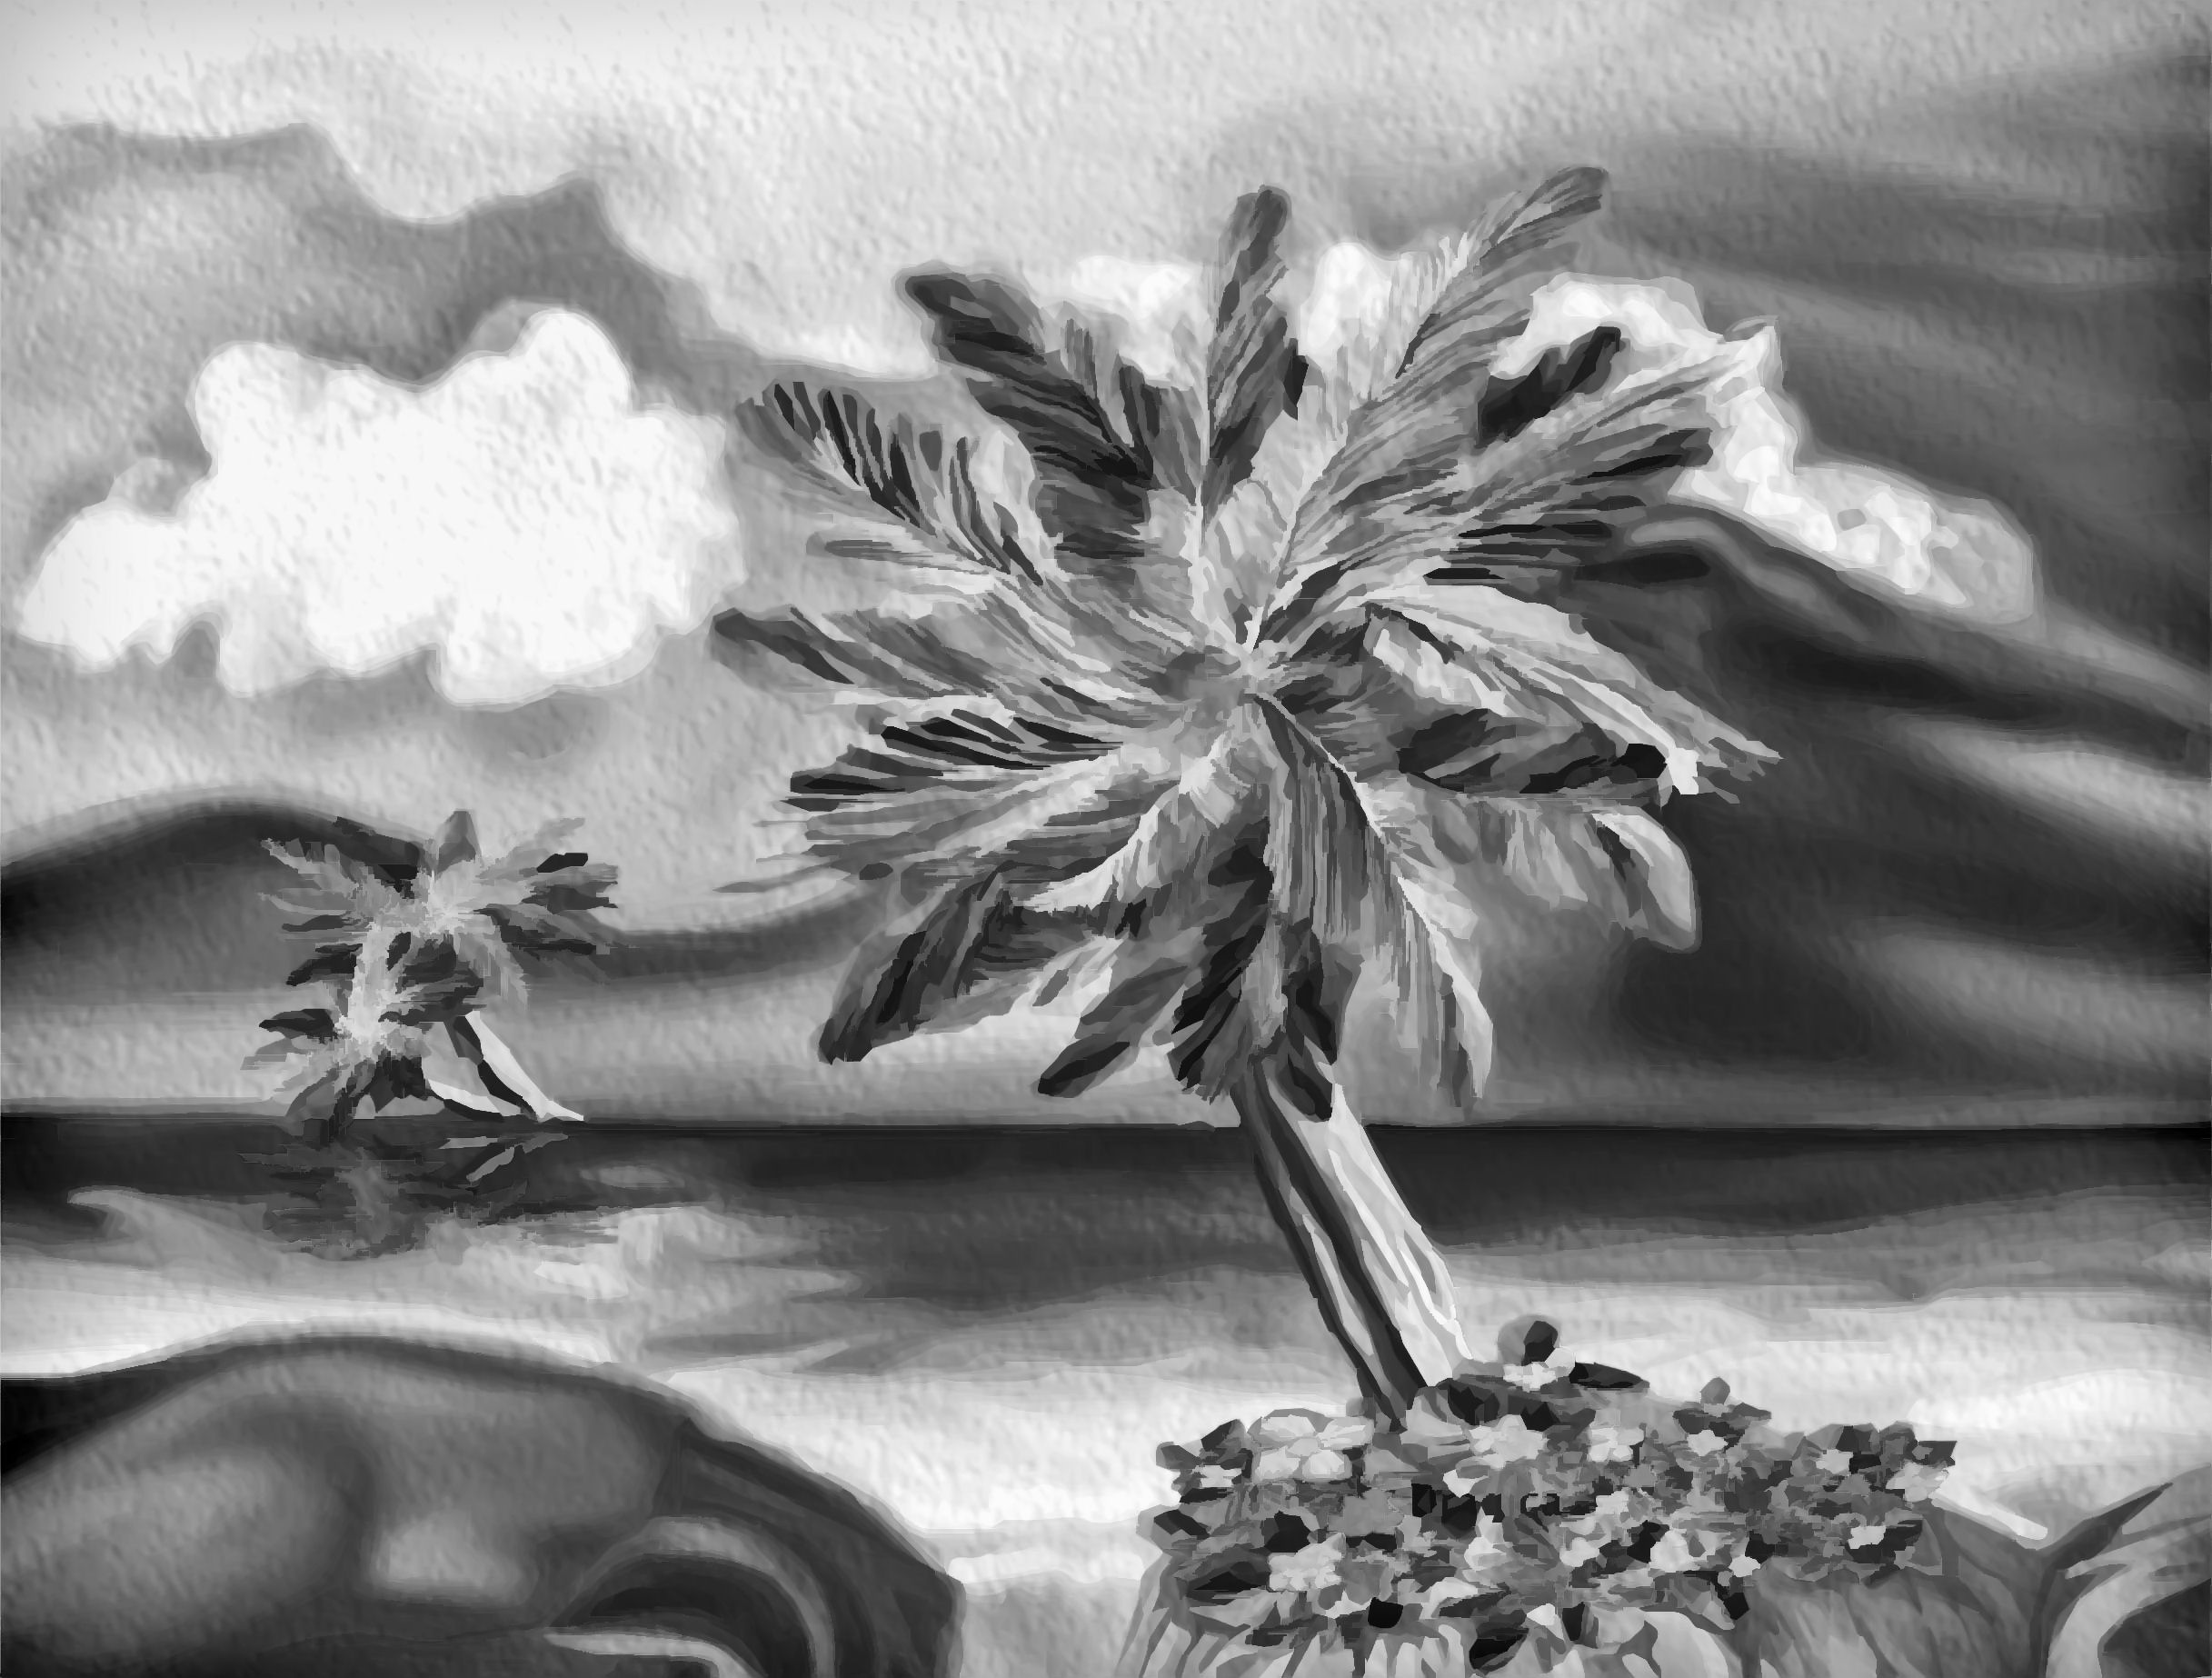
beach, sea, nature, black and white, sunset, white, photography, leaf, flower, summer, palm, tropical, monochrome, still life, painting, clouds, sketch, drawing, still life photography, monochrome photography